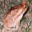
Label: frog